No. 1 Air Experience Flight RAF

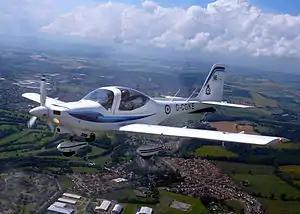
Grob Tutor aircraft similar to that flown by 1 AEF

No. 1 Air Experience Flight (1 AEF) is one of thirteen Air Experience Flights (AEFs) run by the Air Cadet Organisation of the Royal Air Force. The primary purpose of the AEF organisation is to provide air experience to members of the Air Training Corps, Combined Cadet Force (RAF) Section and occasionally, the Girls Venture Corps Air Cadets and the Air Scouts.